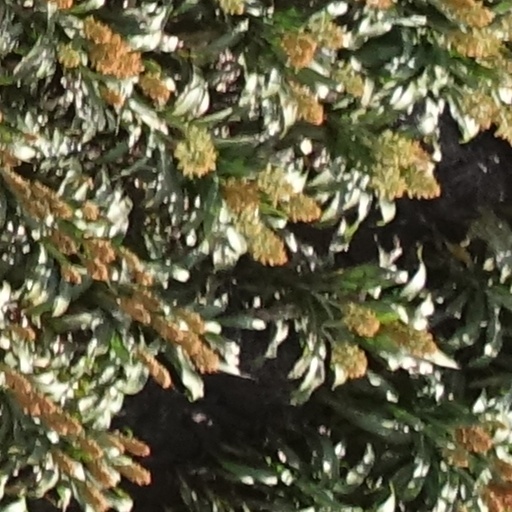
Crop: sorghum